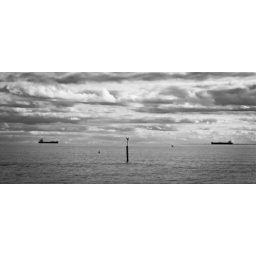
We're just two lost souls swimming in a fish bowl